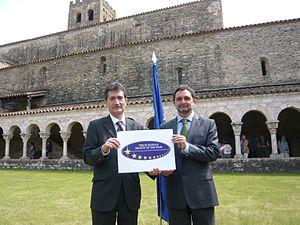
Proclamation officielle des Pyrénées comme Région Européenne de l'Année 2012. À gauche, M. Xavier Tudela, président de l'Organisation The European Region of the Year. À droite, M. Josep Adolf Estrader, secrétaire général de TSF Network, entité promotrice de ""Pyrénées Sans Frontières, Région Européenne de l'Année 2012"". L'endroit choisi est le monastère de Sant Miquel de Cuxa, au pied du Canigou."
TSF Network est la marque du Réseau Eurorégional de Radio et de Télévision Sans Frontières. C'est une entité créée le 23 mai 2008 par des chaînes de télévision et des associations culturelles de l'axe Atlantique--Méditerranée. Le siège social de TSF Network se trouve en Aquitaine. Son objectif est de promouvoir la communication audiovisuelle transfrontalière, de développer un système efficace d'échange de contenus entre les stations de radio, les chaînes de télévision et les associations culturelles qui l'intègrent et de gérer une chaîne de radio et télévision accessible depuis tous les territoires de l'Axe Atlantique-Méditerranée. La présidente en cours du Réseau est Mme. Lídia Nadal. Le secrétaire général est depuis la fondation de l'entité M. Josep Adolf Estrader.